Westpac Place

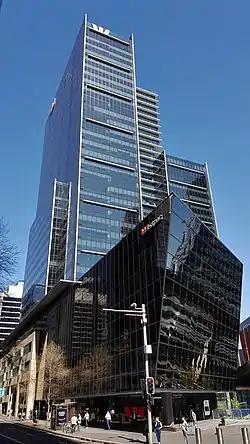

Westpac Place is a commercial skyscraper located in the north-western corridor of the Sydney central business district, Australia. The building is the bank's Australian headquarters.